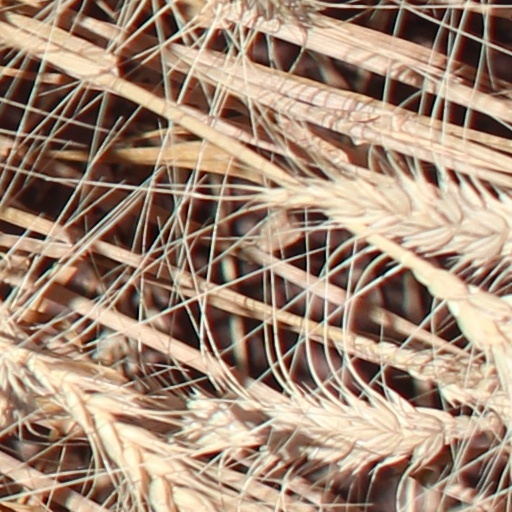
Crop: wheat